Middle Tennessee Blue Raiders

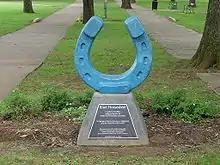
Lucky blue horseshoe, located outside Peck Hall

The university recognizes two songs as its official songs, both simply titled "Alma Mater" and "Fight Song". Several other songs are associated with the athletic department, such as the "Tennessee Waltz", which is played at the end of any athletic event by the Band of Blue or pep band.